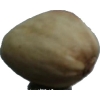
Label: pistachio